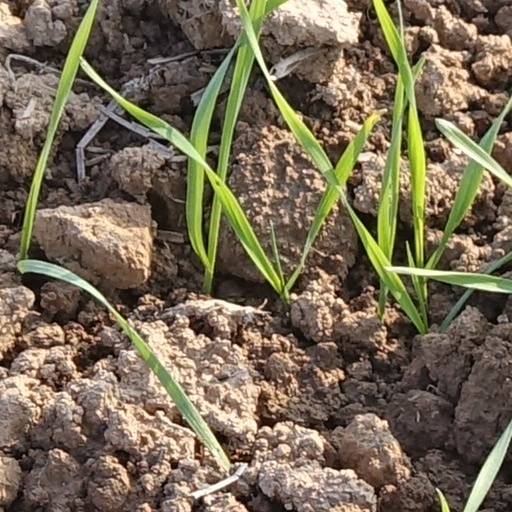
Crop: wheat